Southern League (1964–present)

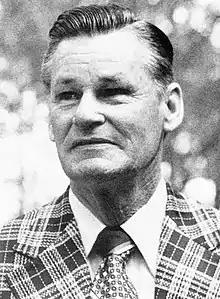
Billy Hitchcock instituted several changes to modernize the league during his 1971 to 1980 presidency.

The Double-A SALLY League dissolved after the 1963 season and refounded itself as the Southern League. The newly minted league wanted to distance itself from the SALLY League's past history in the low minors. Additionally, many leagues had contributed to its legacy. For these reasons, it elected to start with a clean slate and does not claim the original SALLY League's history or records as its own. In its inaugural campaign, the six-team Southern League consisted of the Asheville Tourists, Birmingham Barons, Charlotte Hornets, Chattanooga Lookouts, Columbus Confederate Yankees, Knoxville Smokies, Lynchburg White Sox, and Macon Peaches. Sam C. Smith, the last president of the SALLY League, served as president of the new Southern League.